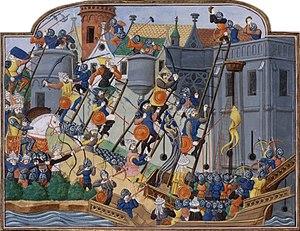
Siège de Constantinople.
La chute de Constantinople ou prise de Constantinople est un siège historique qui aboutit, le 29 mai 1453, à la prise de la ville par les troupes ottomanes conduites par Mehmed II. Elle marque la disparition de l’Empire romain d'Orient, aussi qualifié d'Empire byzantin, et sa fin définitive en tant qu’entité politique et juridique.
Un siège est, dans le domaine militaire, l’ensemble des actions menées en vue de s’emparer d’une place fortifiée ou d’une position ennemie.
Le philhellénisme signifie Amour de la Grèce. Il désigne plus particulièrement l'engagement de personnalités non grecques, le plus souvent libérales pour la cause de la Grèce contre l'Empire ottoman lors de la guerre d'indépendance grecque, soit au sein des comités philhellènes, soit par une implication armée directe en Grèce.
Les guerres entre les peuples turcs et l’Empire byzantin s’étalent sur une période de près de quatre siècles, du milieu du XIᵉ siècle à la chute de Constantinople en 1453.
Jean Chartier, né à Bayeux vers 1385/90, mort le 19 février 1464, historiographe français, moine de l'abbaye de Saint-Denis, historiographe de Charles VII.